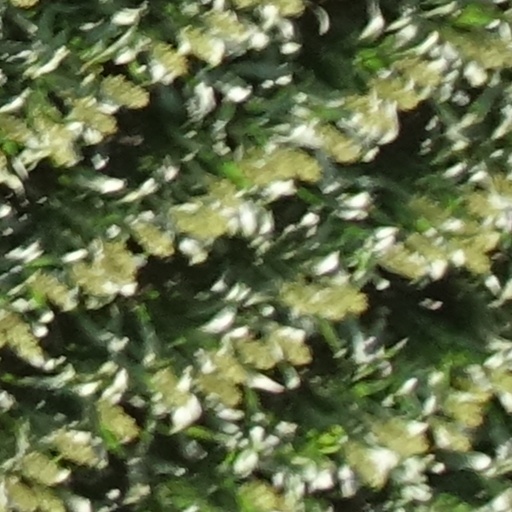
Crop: sorghum